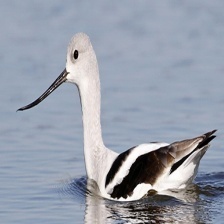
Species: AMERICAN AVOCET
Scientific name: PSITTACULA EUPATRIA